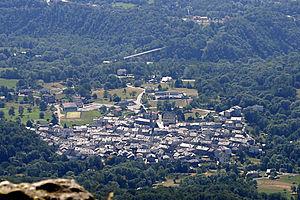
Rueglio est une commune italienne de la ville métropolitaine de Turin dans la région Piémont en Italie.